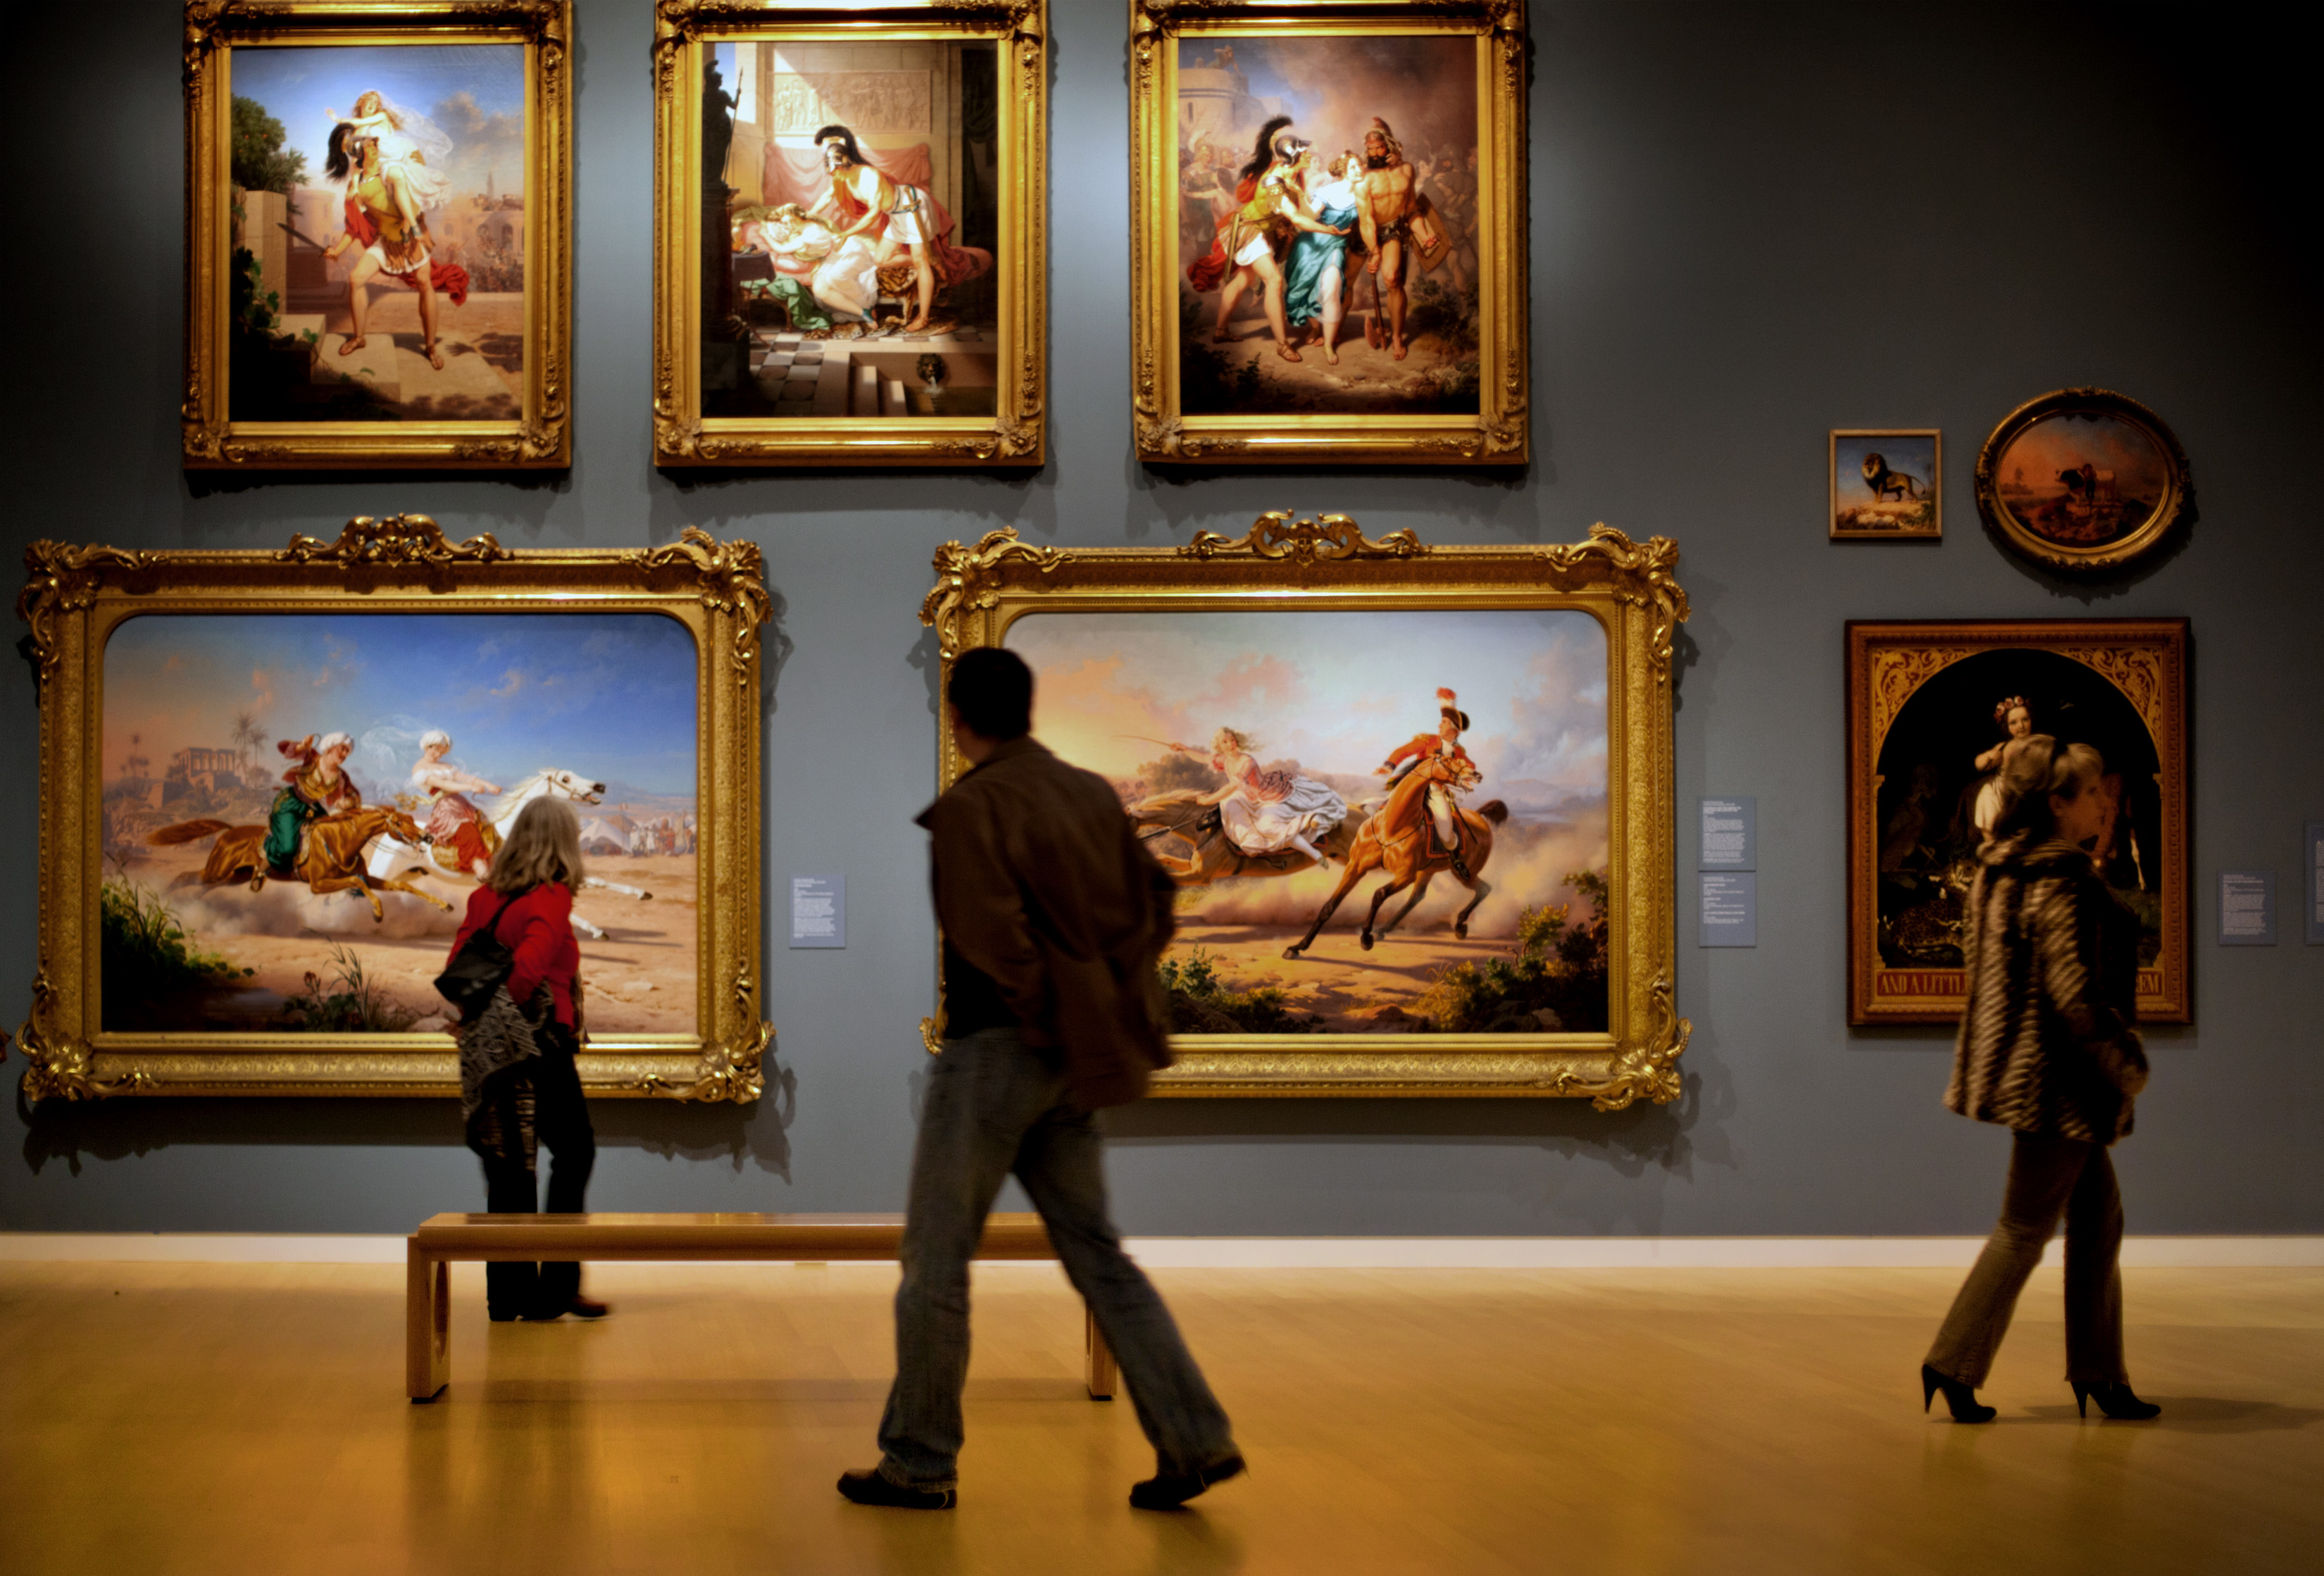
museum, california, art, tourist attraction, exhibition, sacramento, crocker, modern art, art gallery, art exhibition, musical theatre